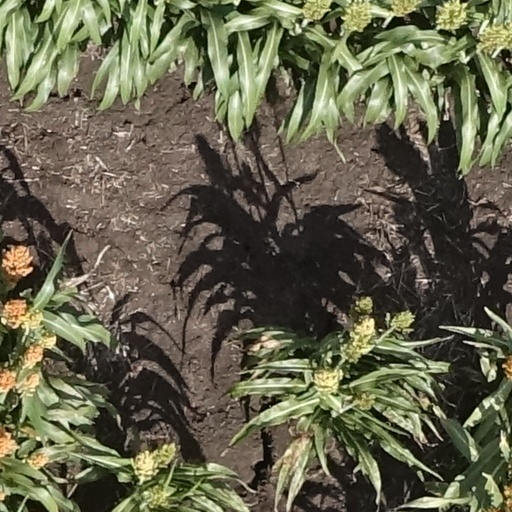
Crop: sorghum